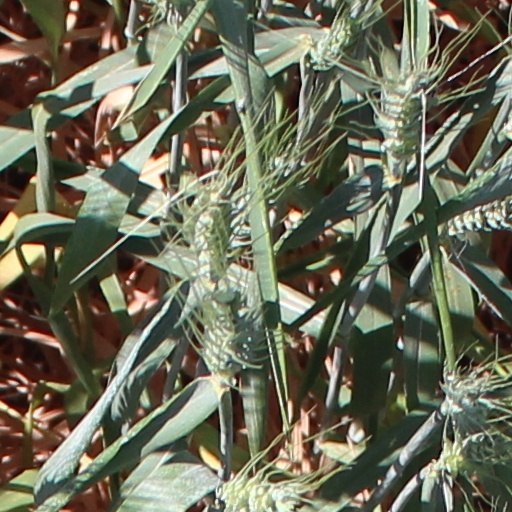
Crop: wheat